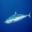
Label: shark